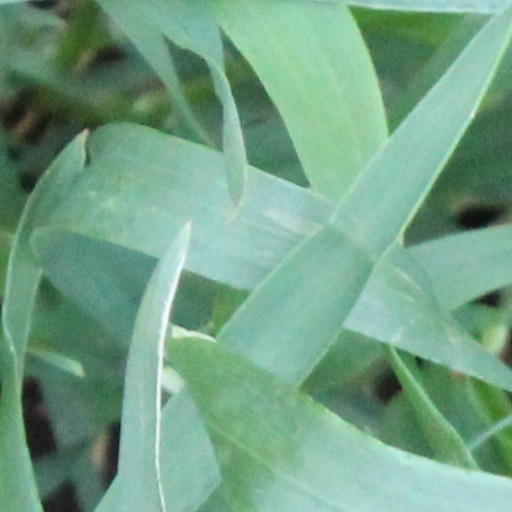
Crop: wheat